List of Gilmore Girls characters

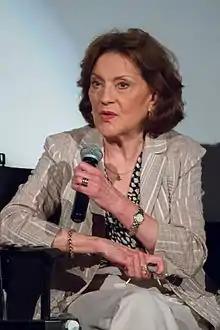
Kelly Bishop

Emily Gilmore, portrayed by Kelly Bishop, is Lorelai's mother and Rory's grandmother. Their relationship has been strained, especially concerning Rory's father, Christopher Hayden (David Sutcliffe). Emily encouraged their connection despite Christopher's shortcomings. However, she adores Rory and financially supported her education at Chilton Preparatory School and Yale University. Emily's upbringing in high society shaped her strict demeanor, dedication to her husband Richard's career, and involvement in various social committees and organizations, notably the Daughters of the American Revolution.